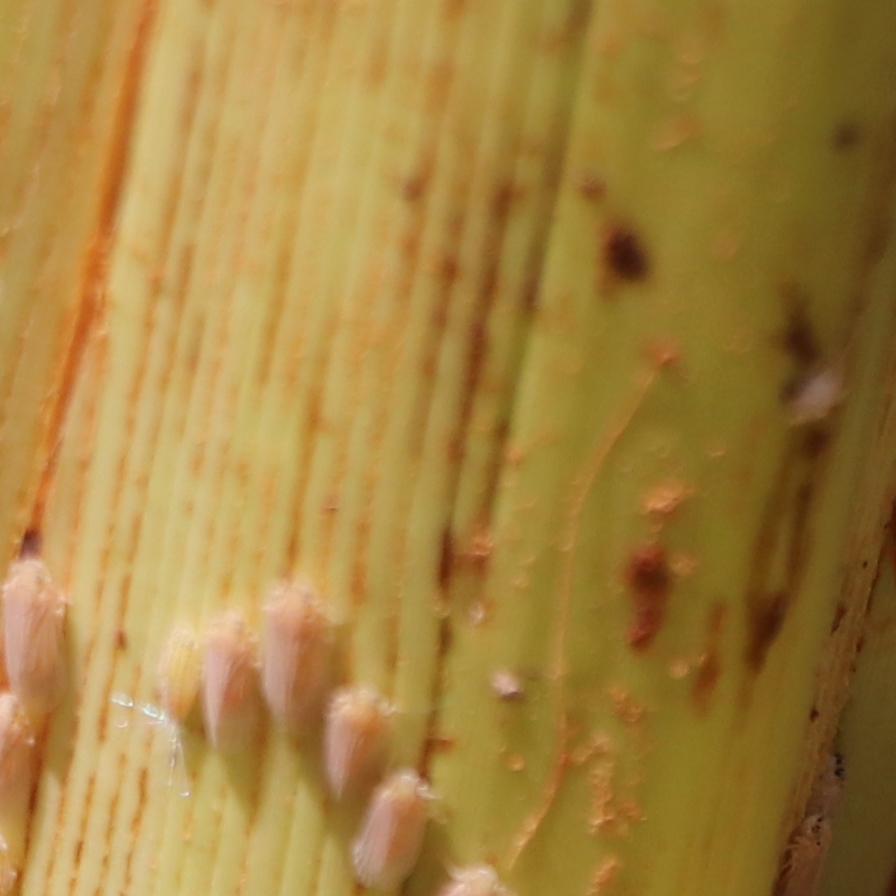
Label: Bug